Sara Blackwell

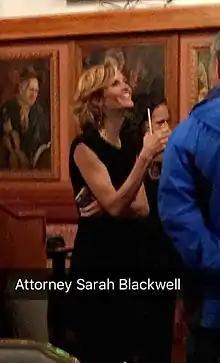

Sara Blackwell is an American attorney and is the founder of Protect US Workers, a non-profit organization. Blackwell gained national media attention when she represented hundreds of United States citizens and permanent residents who were replaced by recipients of H-1B temporary work visas. In 2018, she represented New Orleans Saints cheerleader, Bailey Davis, who was fired for an Instagram post and allegedly attending a party where NFL players were present.